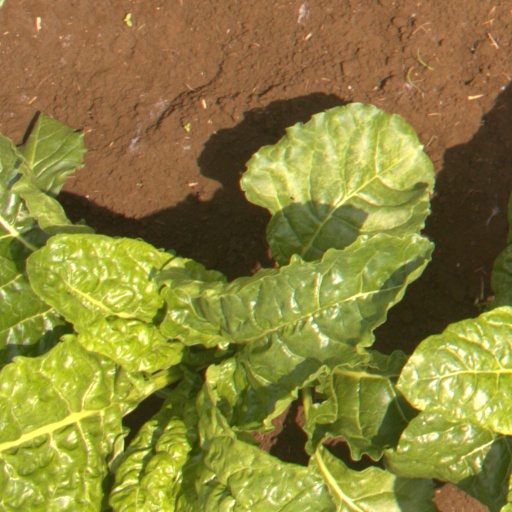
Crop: sugar beet